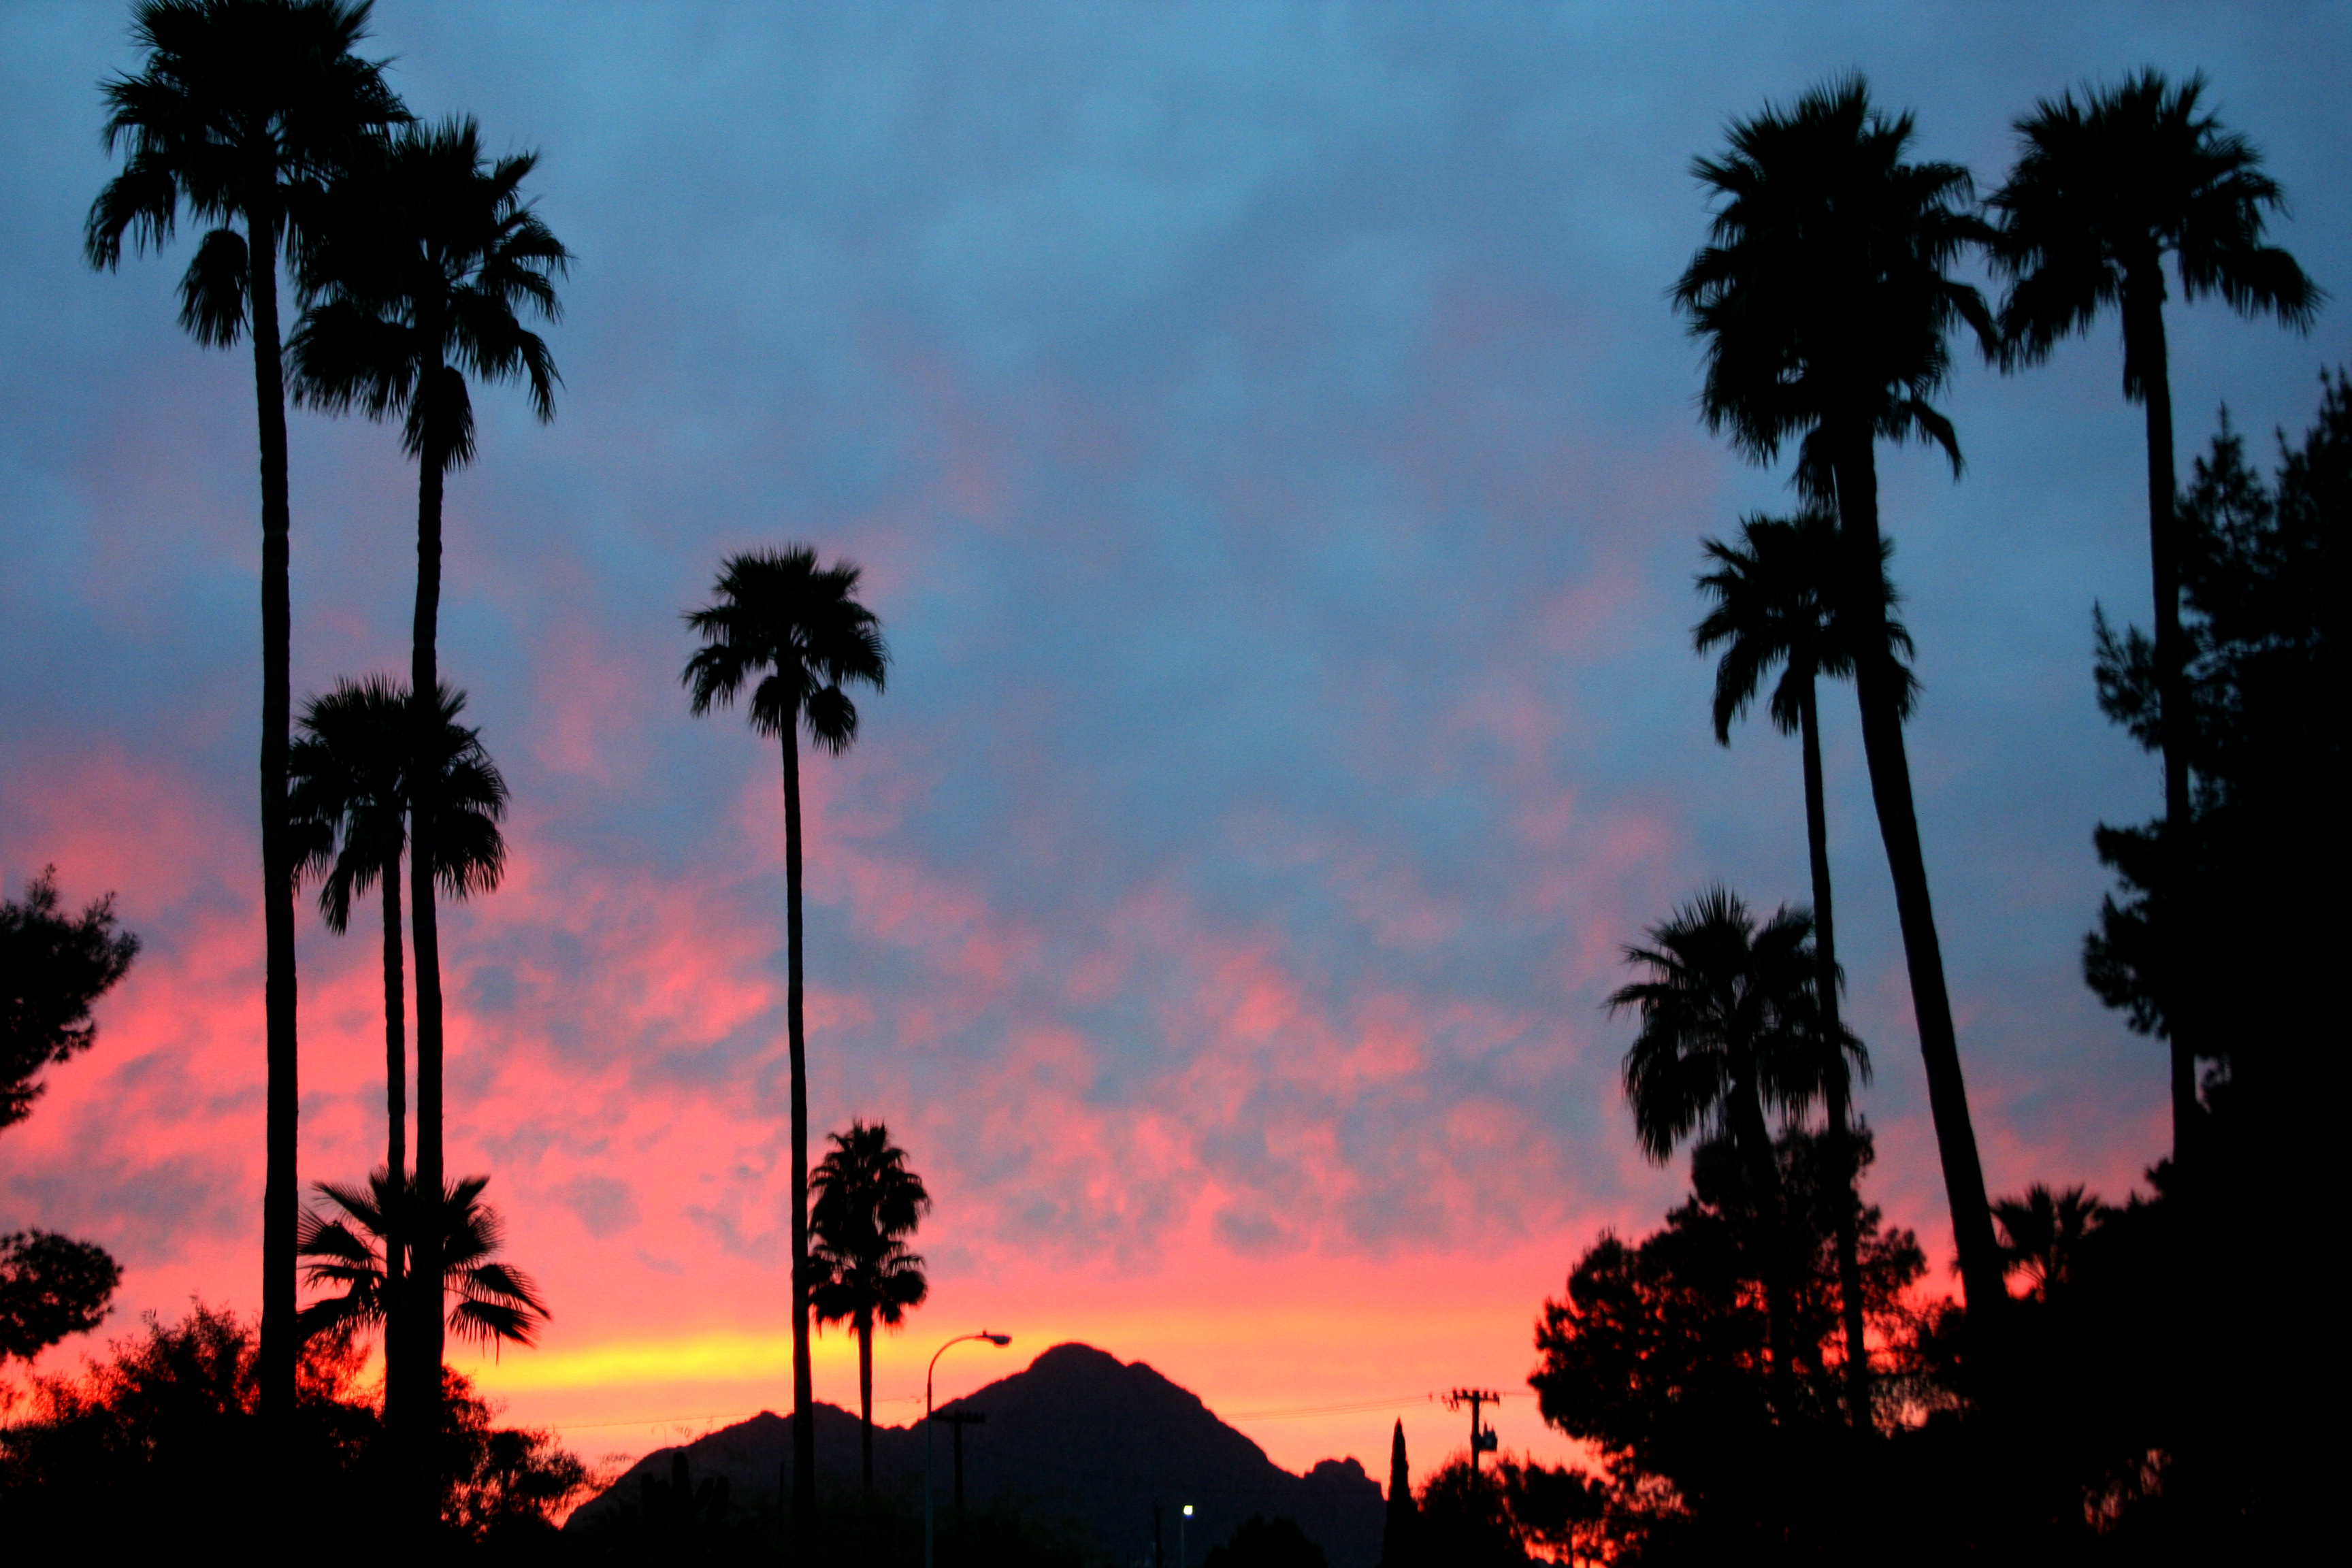
tree, horizon, cloud, plant, sky, sunrise, sunset, sunlight, morning, flower, dawn, dusk, evening, savanna, arizona, afterglow, flowering plant, woody plant, arecales, palm family